List of Pro Wrestling Illustrated awards

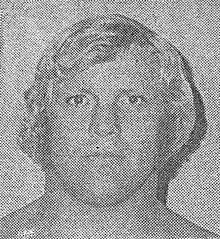
Lord Alfred Hayes was the first recipient

The "PWI" Most Hated Wrestler of the Year award typically recognizes the most effective heel (villainous) professional wrestler of the year. Triple H has won this award a record five times, with his fourth win as part of The Authority. In 2010, the award was given to a stable, The Nexus for the first time. Roman Reigns is the only wrestler to win this award while presented as a face (heroic character).